Dave Peterson (ice hockey)

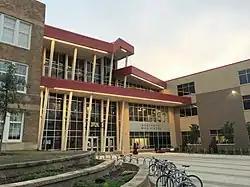
Front entrance of the school, featuring a three-story glass facade between two brick structures

In 1953, Peterson began teaching business and coaching basketball at Braham, Minnesota, then moved to Minneapolis North High School in 1954. After one season of coaching hockey at Minneapolis North, he became head coach of hockey and assistant coach of football at Southwest High School in 1955. He also served as the school's first soccer coach, and taught business classes including typing, shorthand, and bookkeeping. He coached hockey at Southwest High School from 1955 to 1982, and retired as a teacher in 1984.